John Drayton

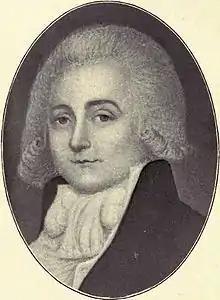

John Drayton II (June 22, 1766 – November 27, 1822) was Governor of South Carolina and a United States district judge of the United States District Court for the District of South Carolina.